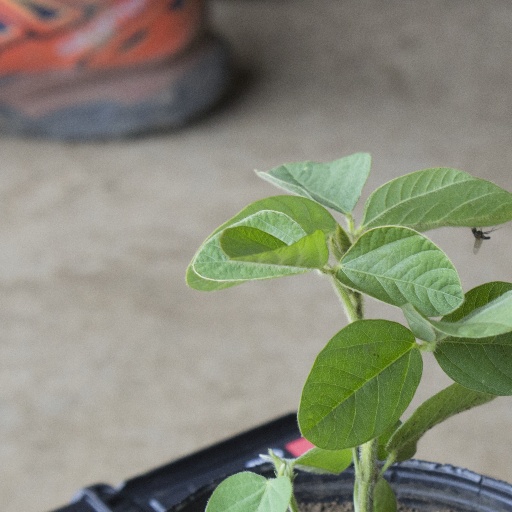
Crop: soybean